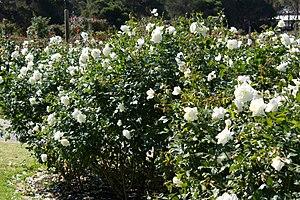
'White Spray' est un cultivar de rosier obtenu en 1980 par Louis Lens.